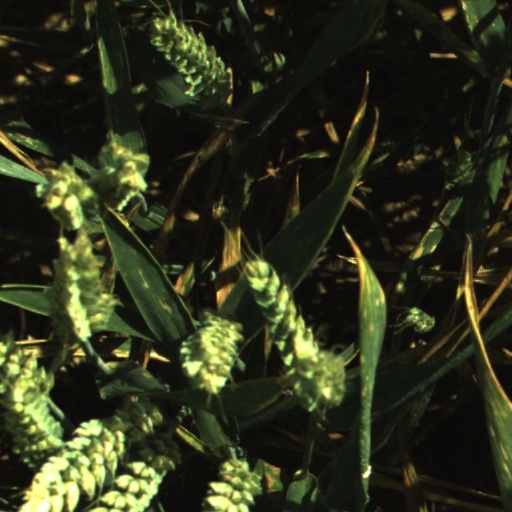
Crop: wheat